Sarah Last

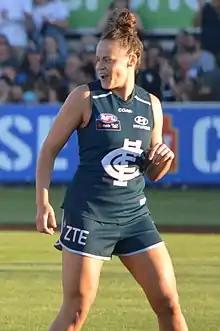
Last playing for Carlton in February 2017

Sarah Last (born 22 July 1994) is a former Australian rules footballer who played for the Carlton Football Club in the AFL Women's competition (AFLW) and state league side (VFLW). She was drafted by Carlton with the club's 12th selection and the 94th overall in the 2016 AFL Women's Draft. She made her debut in Round 1, 2017, in the club and the league's inaugural match at Ikon Park against . Last finished the 2017 season having played three of a possible seven matches with the side. She was delisted by Carlton at the end of the 2018 season.